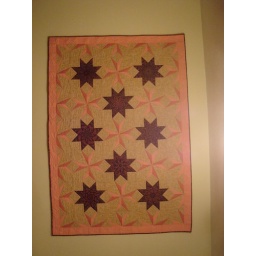
Large wall quilt made from the book Stars a la Carte by Bethany Reynolds